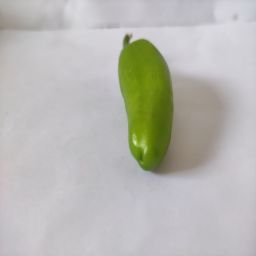
Crop: New Mexico Green Chile
Quality: Unripe